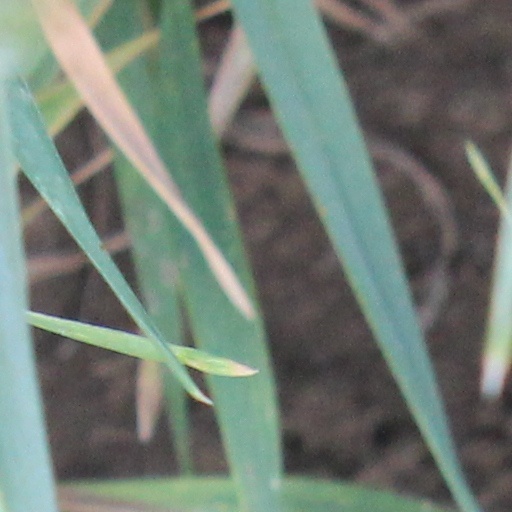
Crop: wheat